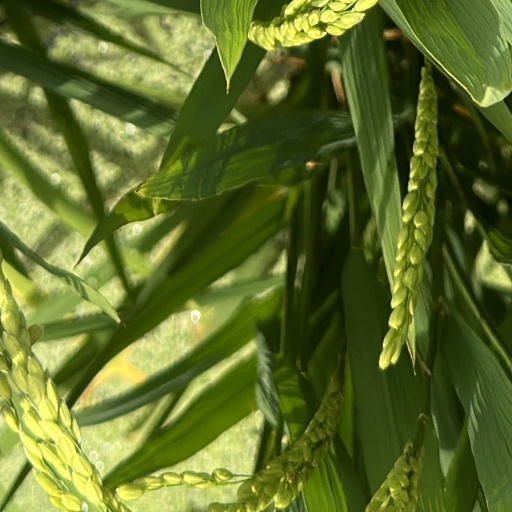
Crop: rice